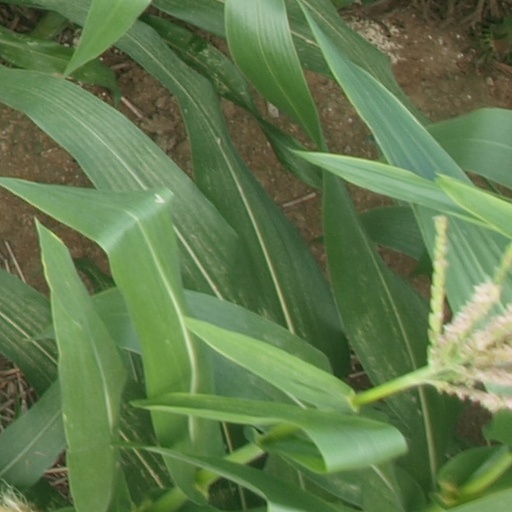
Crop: maize; corn